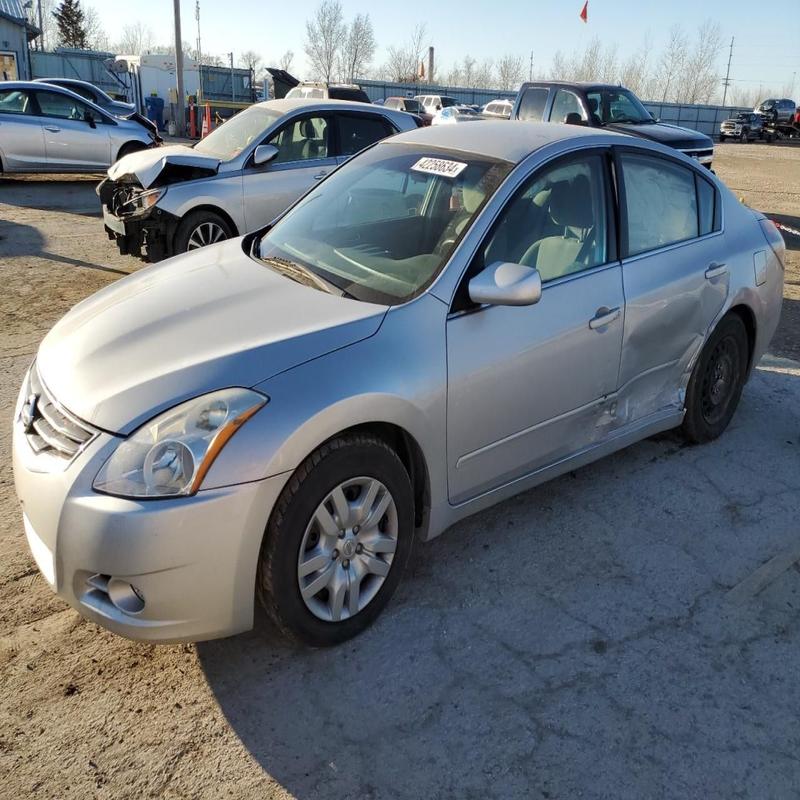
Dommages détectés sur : porte avant gauche, porte arrière gauche, aile arrière gauche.
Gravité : majeur